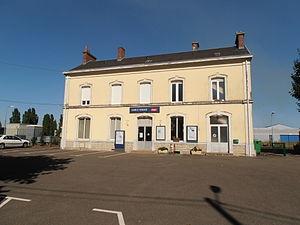
Le bâtiment de la gare vu du parking.
La gare d'Arnage est une gare ferroviaire française de la ligne de Tours au Mans, située sur le territoire de la commune d'Arnage, dans le département de la Sarthe en région Pays de la Loire.
Arnage est une commune française, située dans le département de la Sarthe en région Pays de la Loire, peuplée de 5 311 habitants.